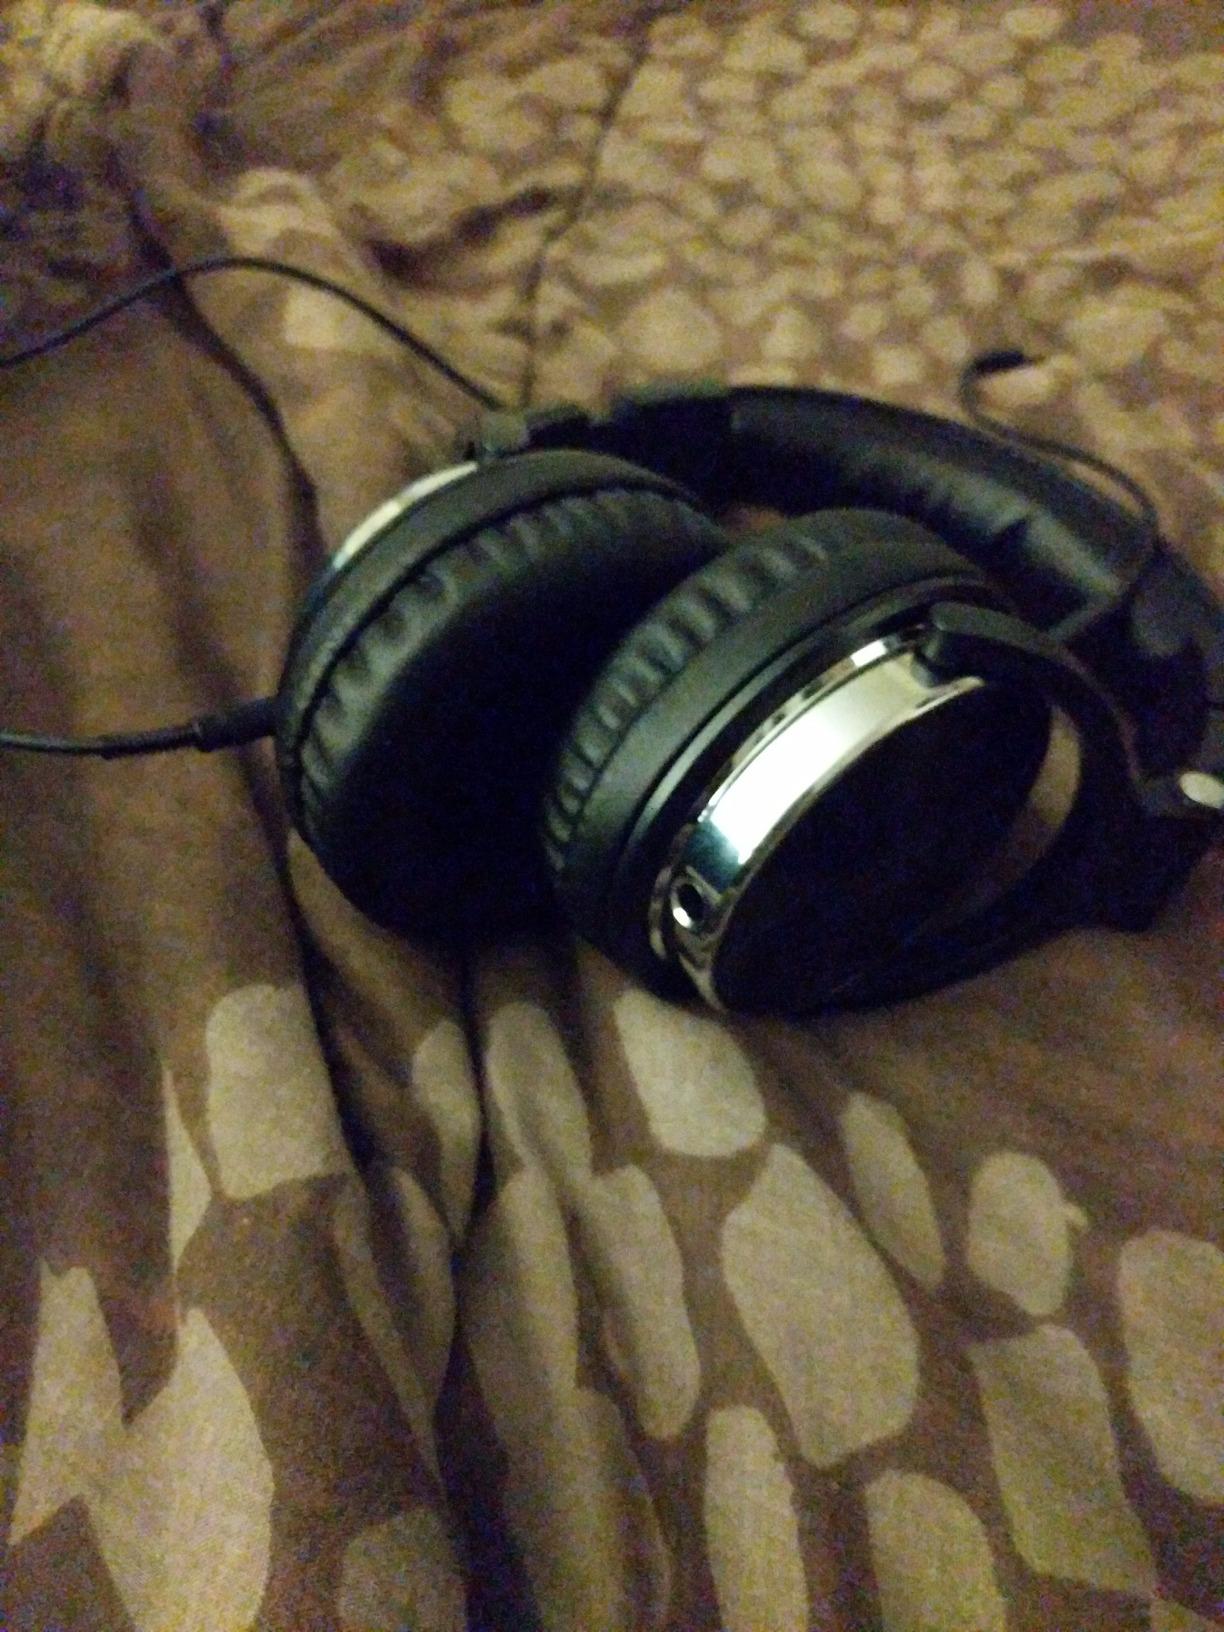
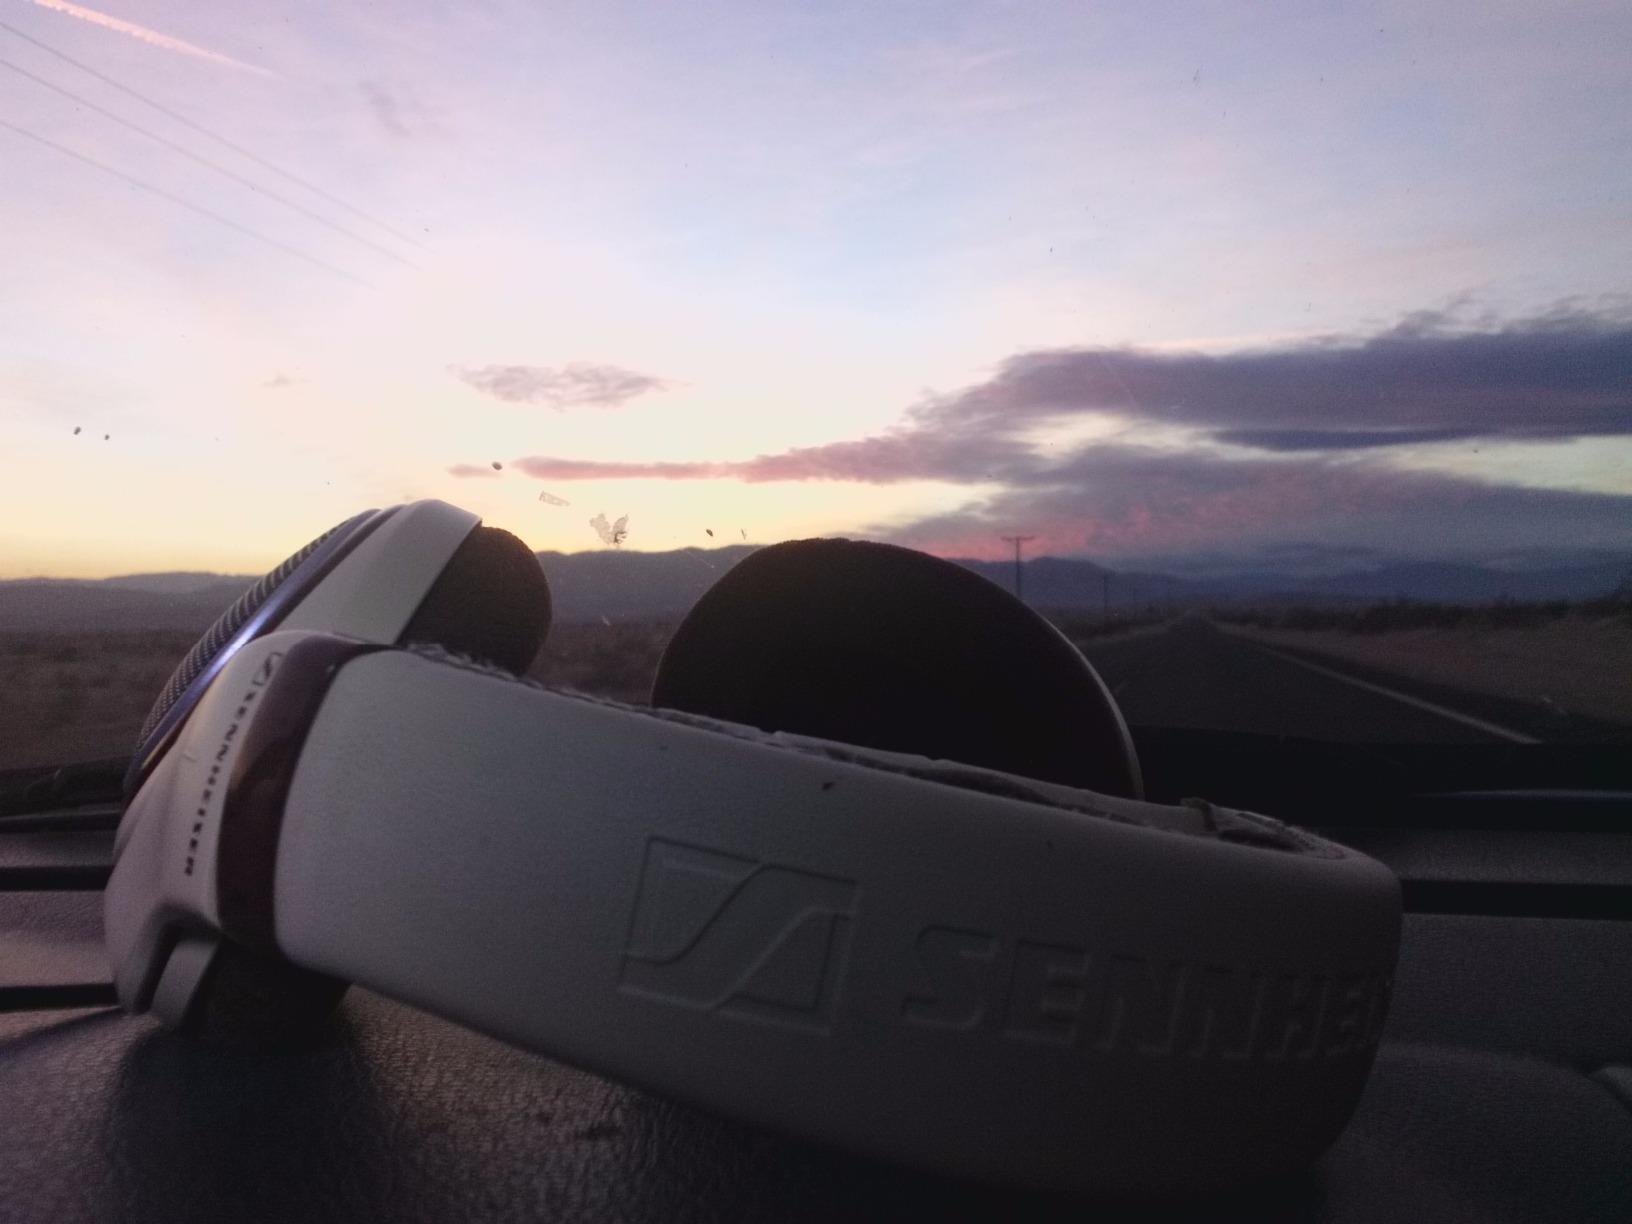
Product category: headphones
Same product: no